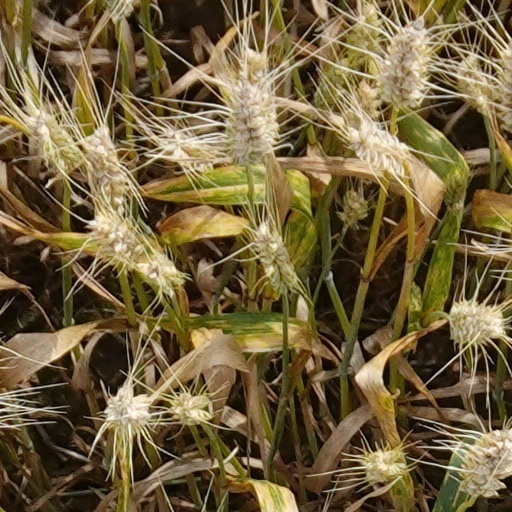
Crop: wheat